Full Strike

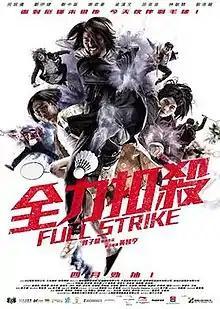
Film poster

Full Strike is a 2015 Hong Kong sports comedy film directed by Derek Kwok and Henri Wong. The film was released on 7 May 2015.